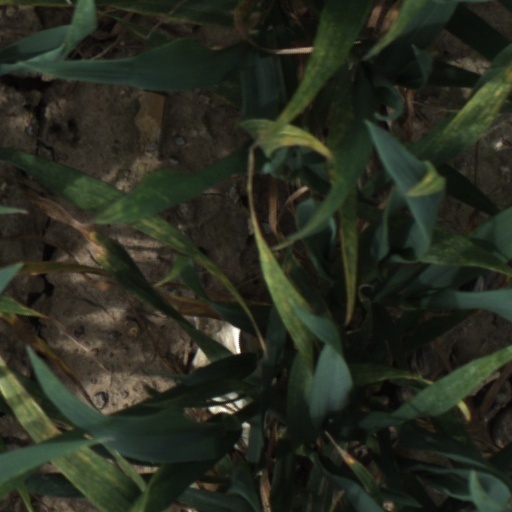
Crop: wheat